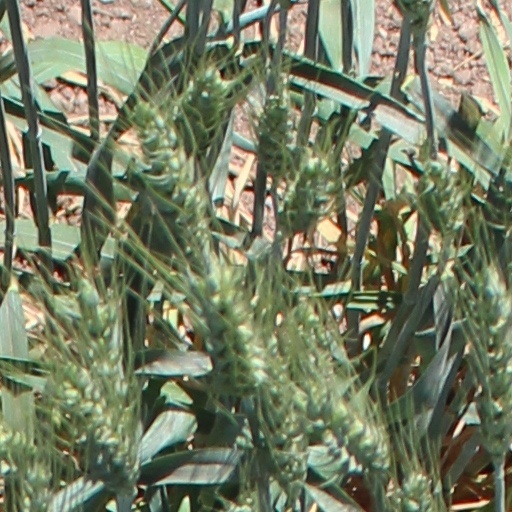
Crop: wheat